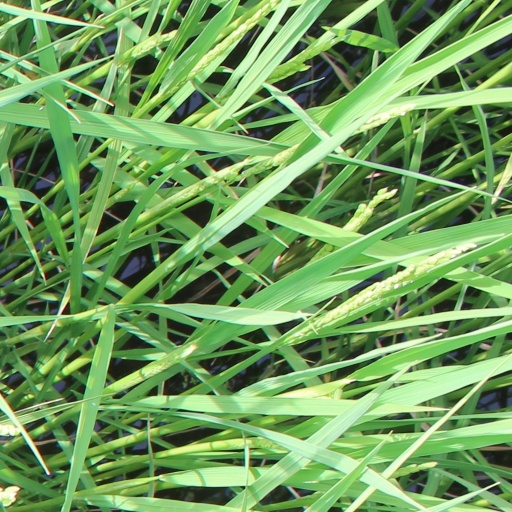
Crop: rice